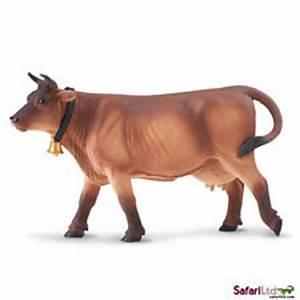
cow